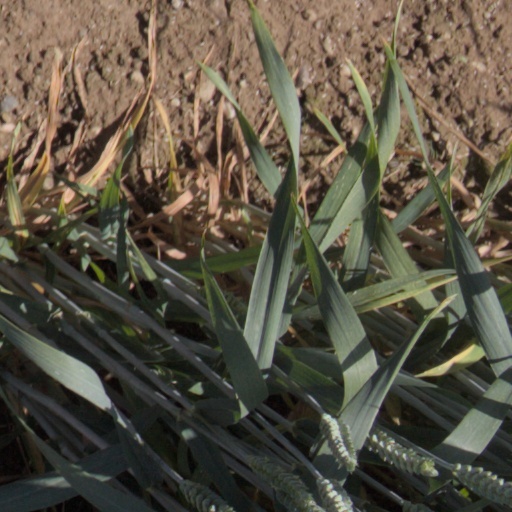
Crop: wheat